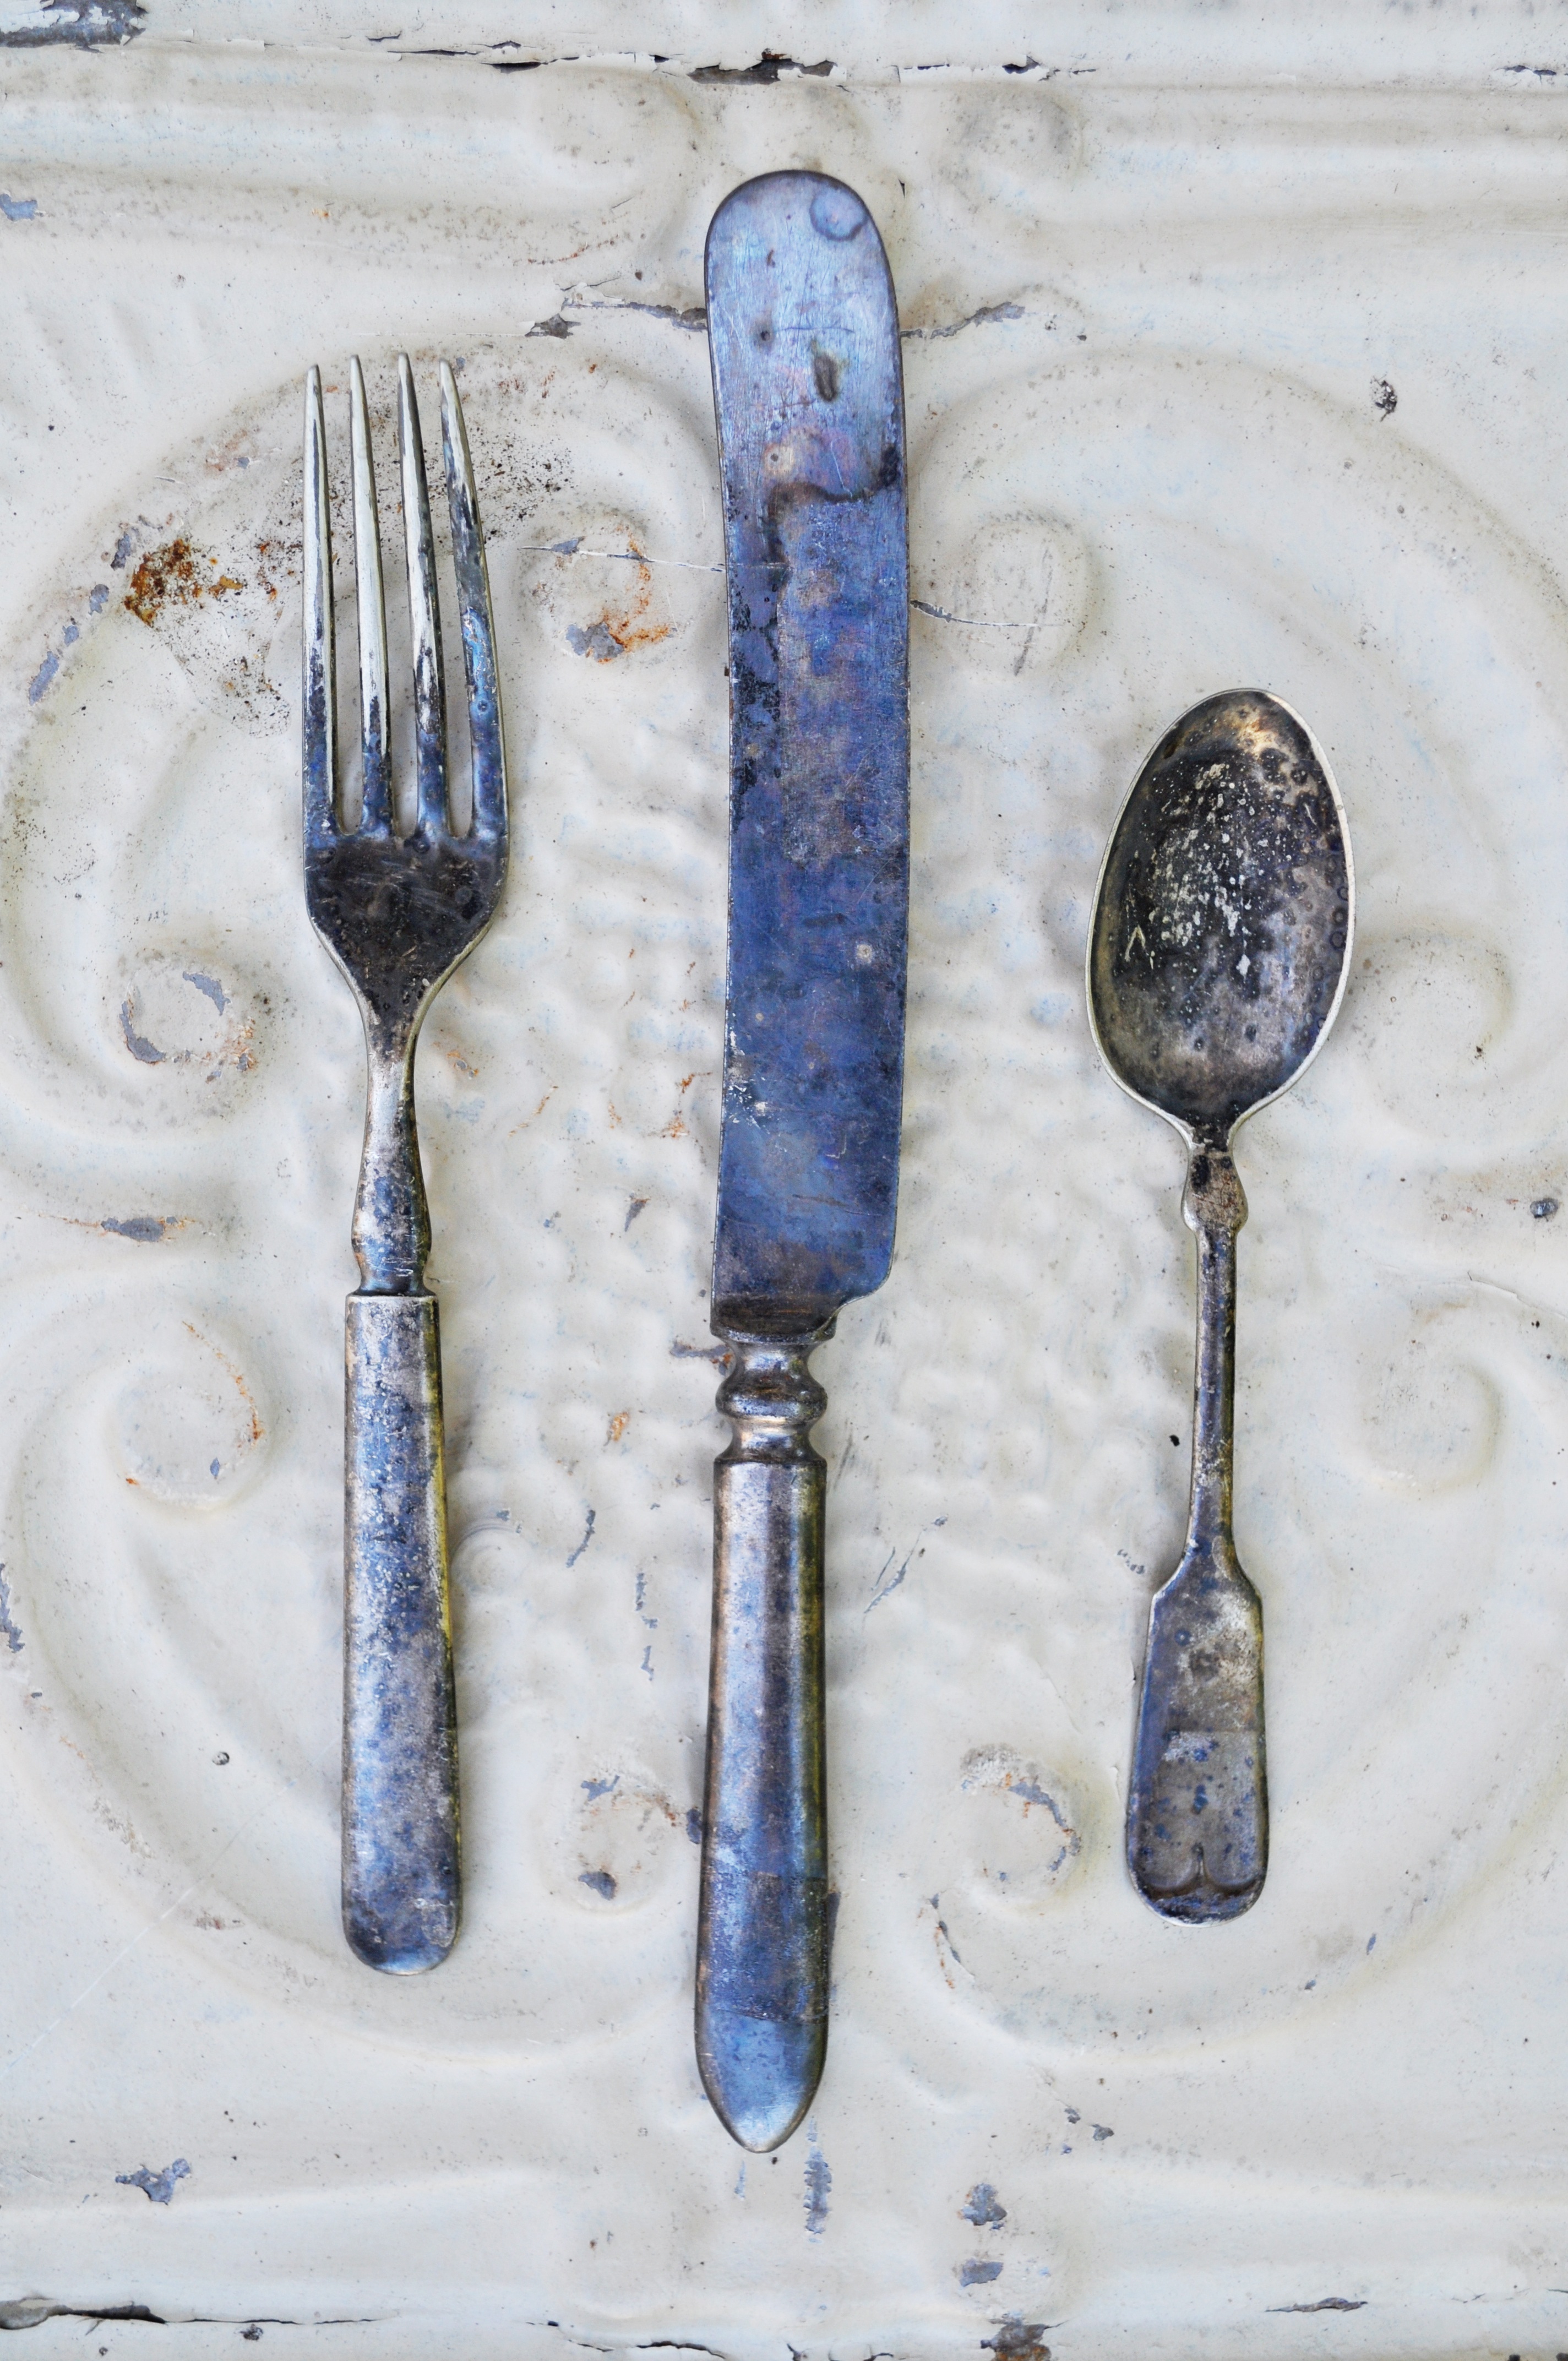
table, fork, cutlery, silverware, white, vintage, antique, glass, old, home, blue, decor, tableware, spoon, knife, silver